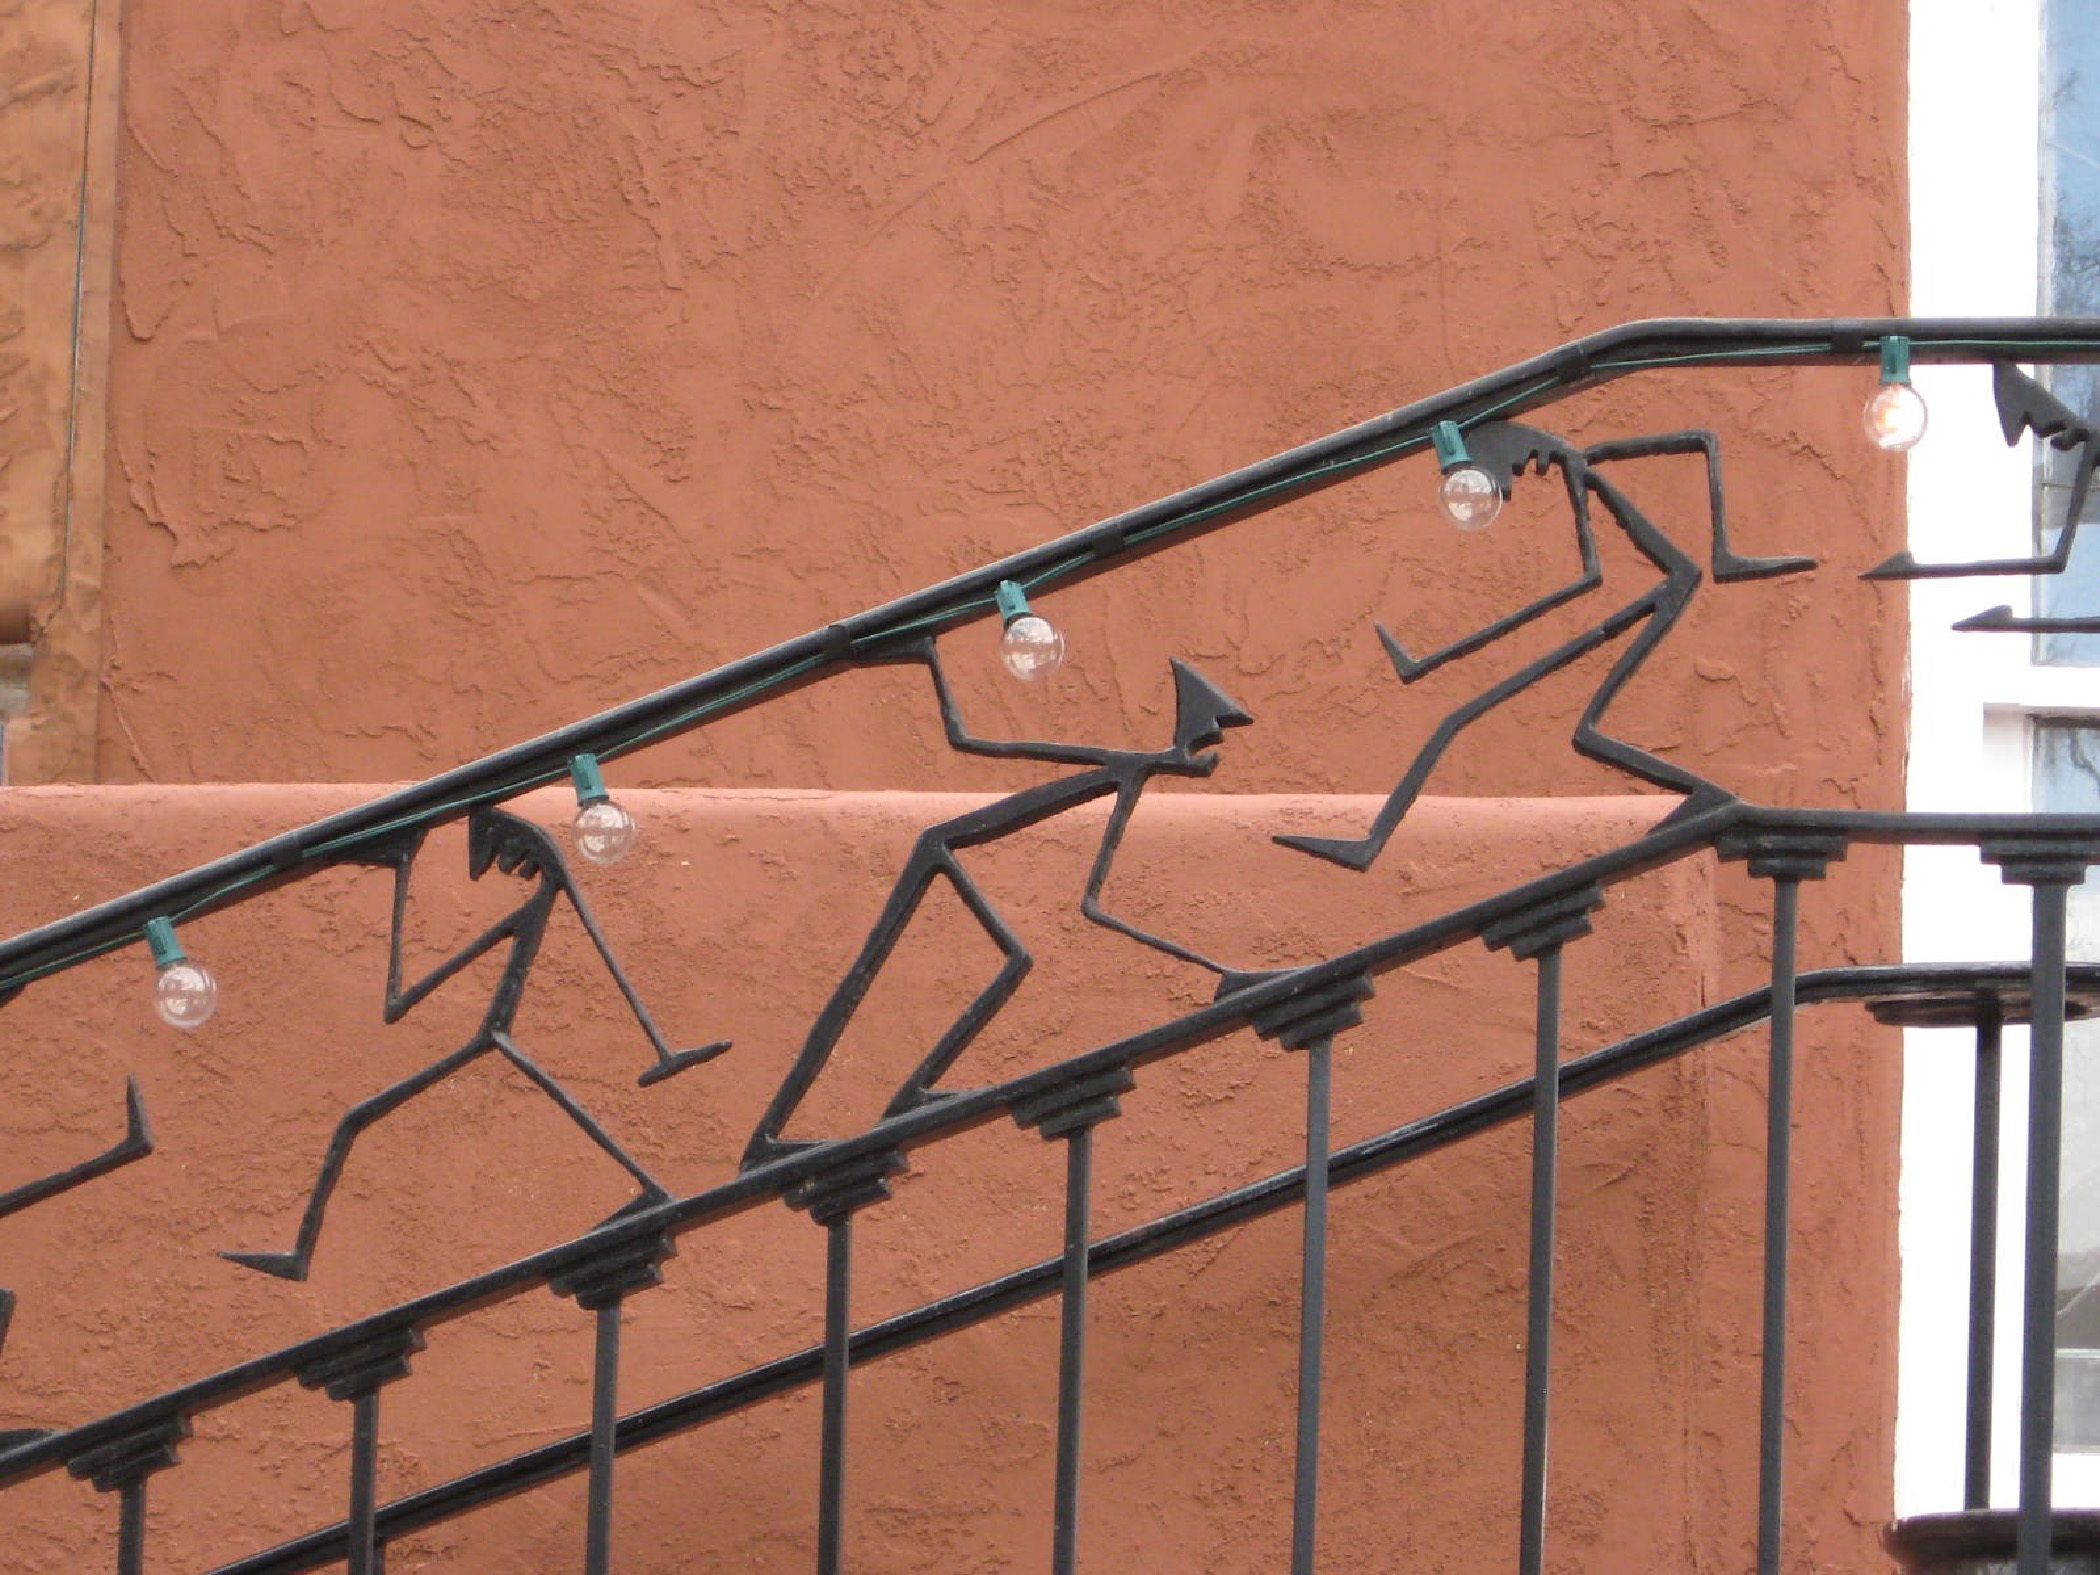
fence, wood, window, glass, roof, wall, line, brick, decor, material, handrail, western, adobe, iron, brickwork, architectural, baluster, southwestern decoration